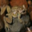
Label: frog